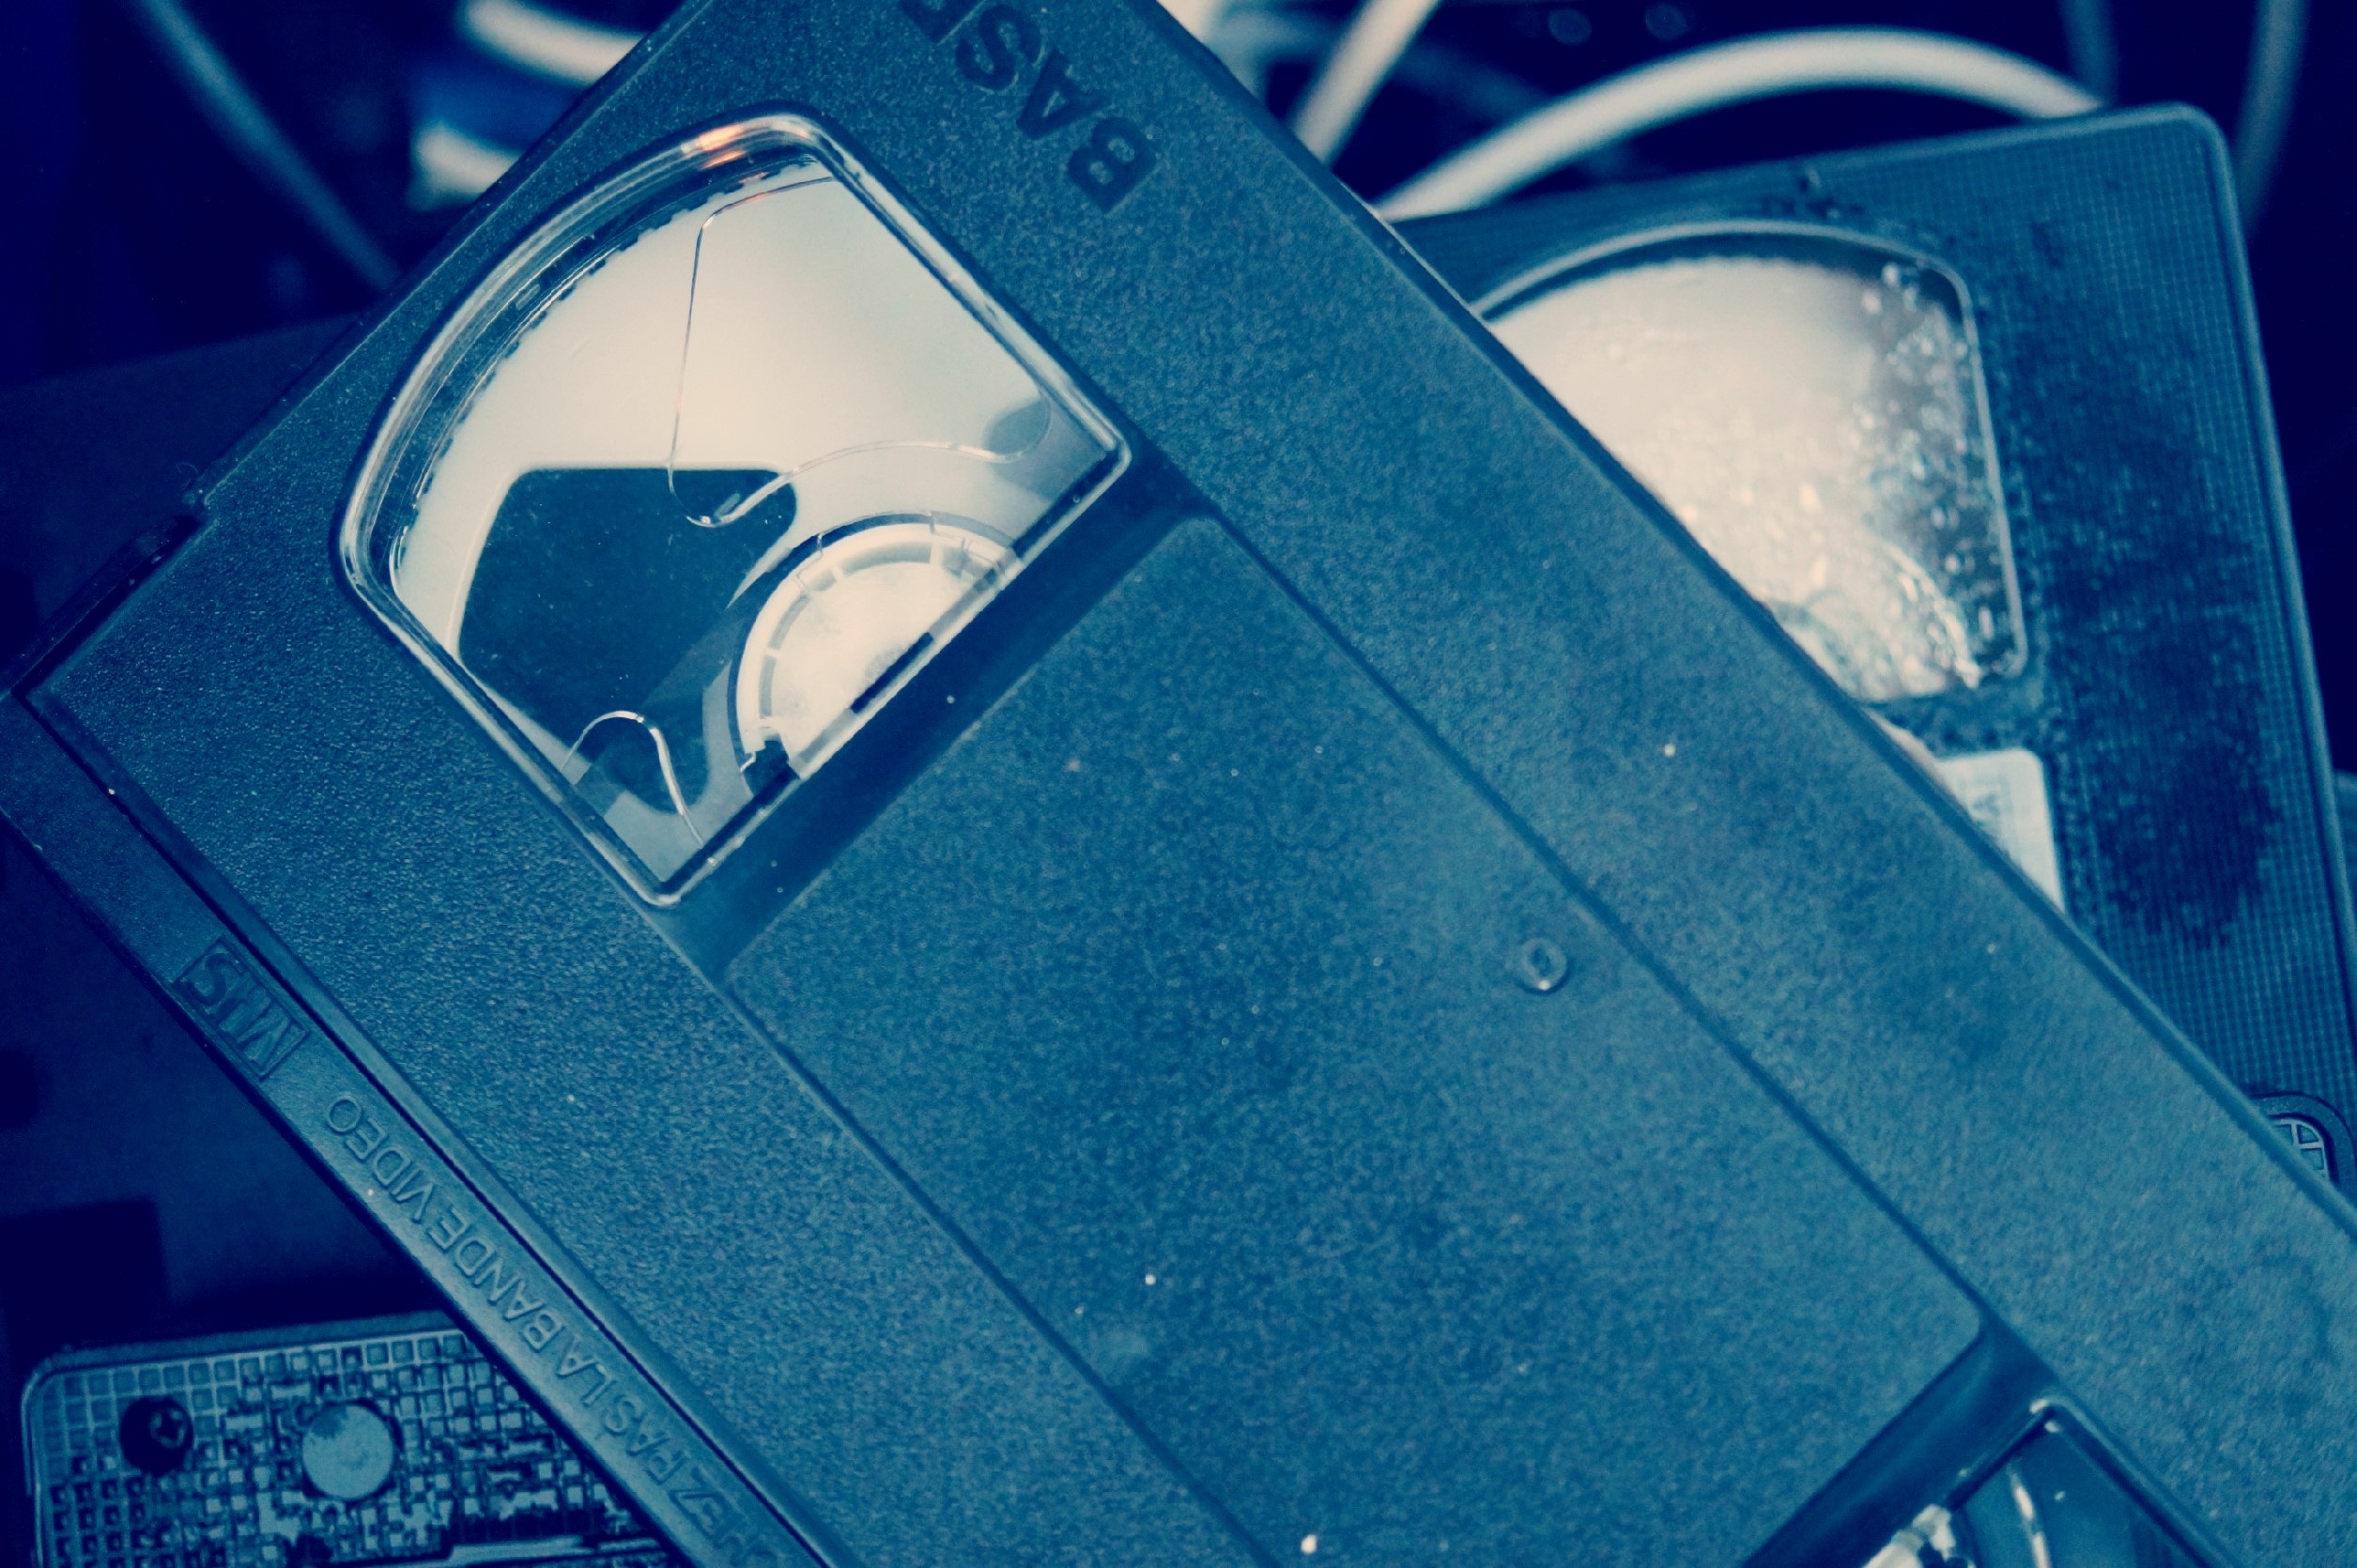
light, retro, glass, old, blue, vhs, retired, video cassette, video tape